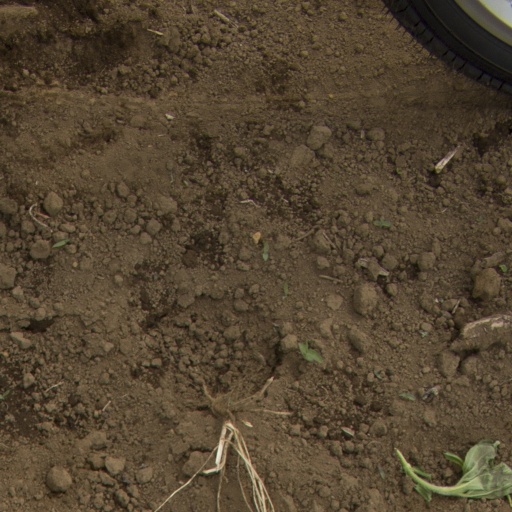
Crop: Jerusalem artichoke